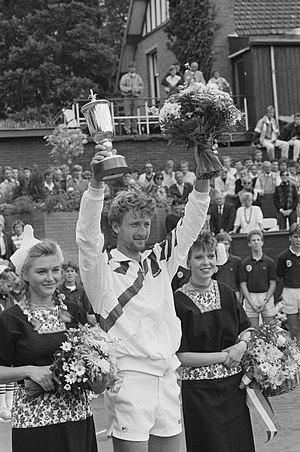
Miloslav Mečíř, né le 19 mai 1964 à Bojnice, est un joueur de tennis slovaque, ayant joué pour la Tchécoslovaquie.